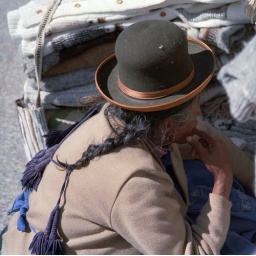
The local in the orange hat